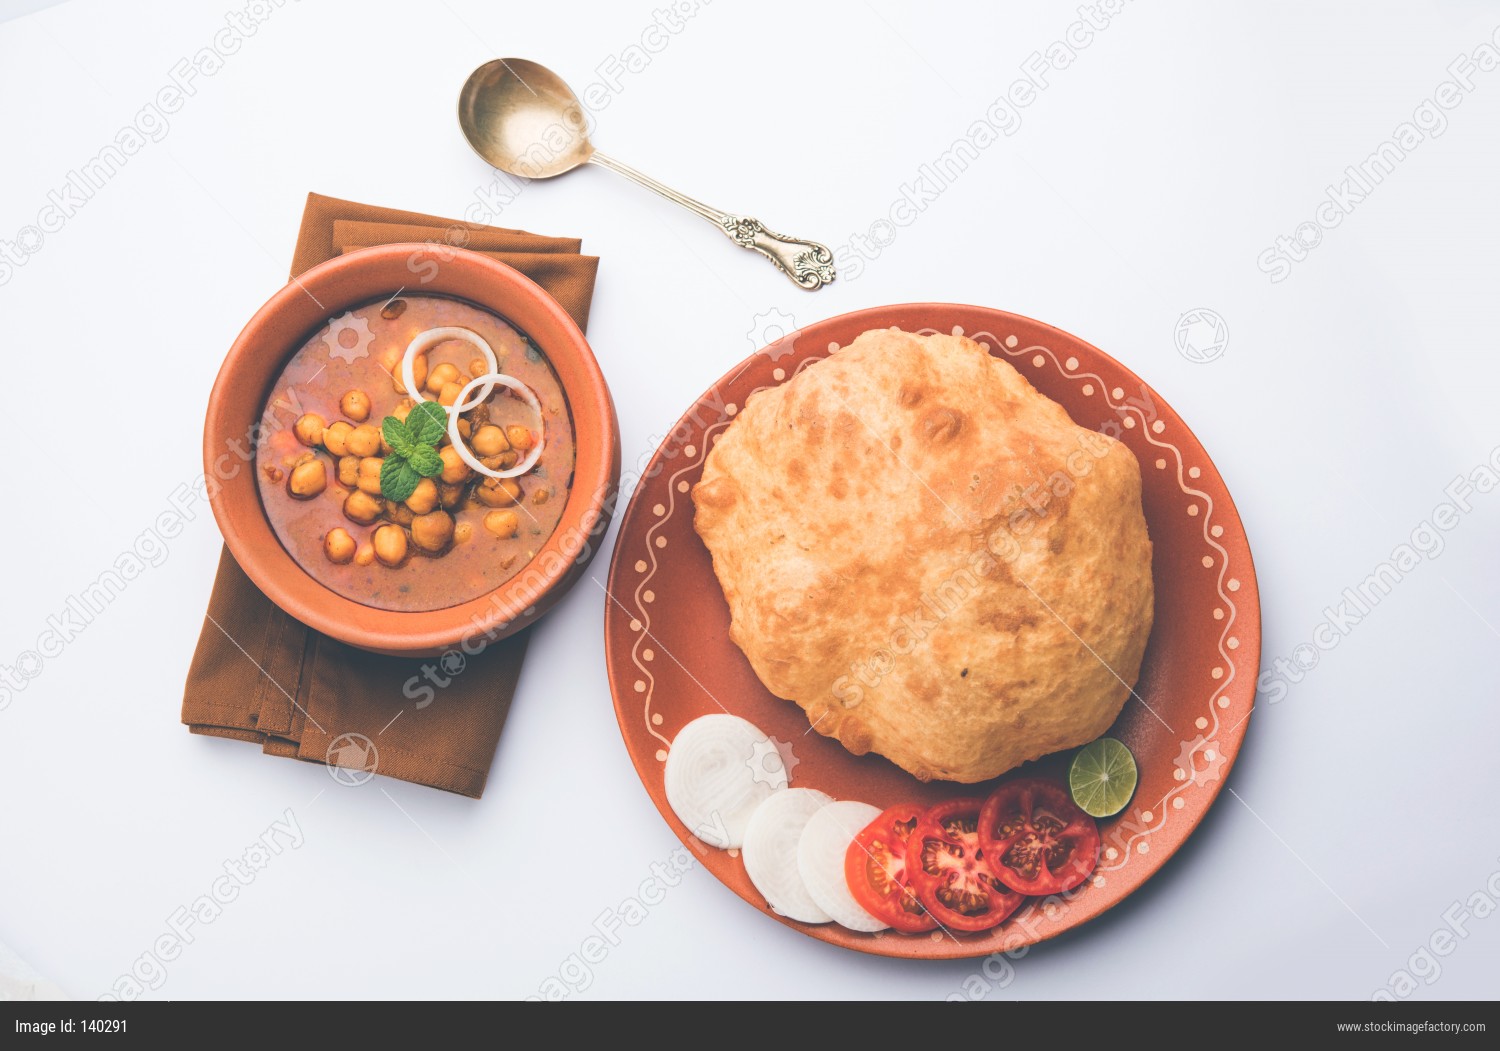
Dish: chole_bhature